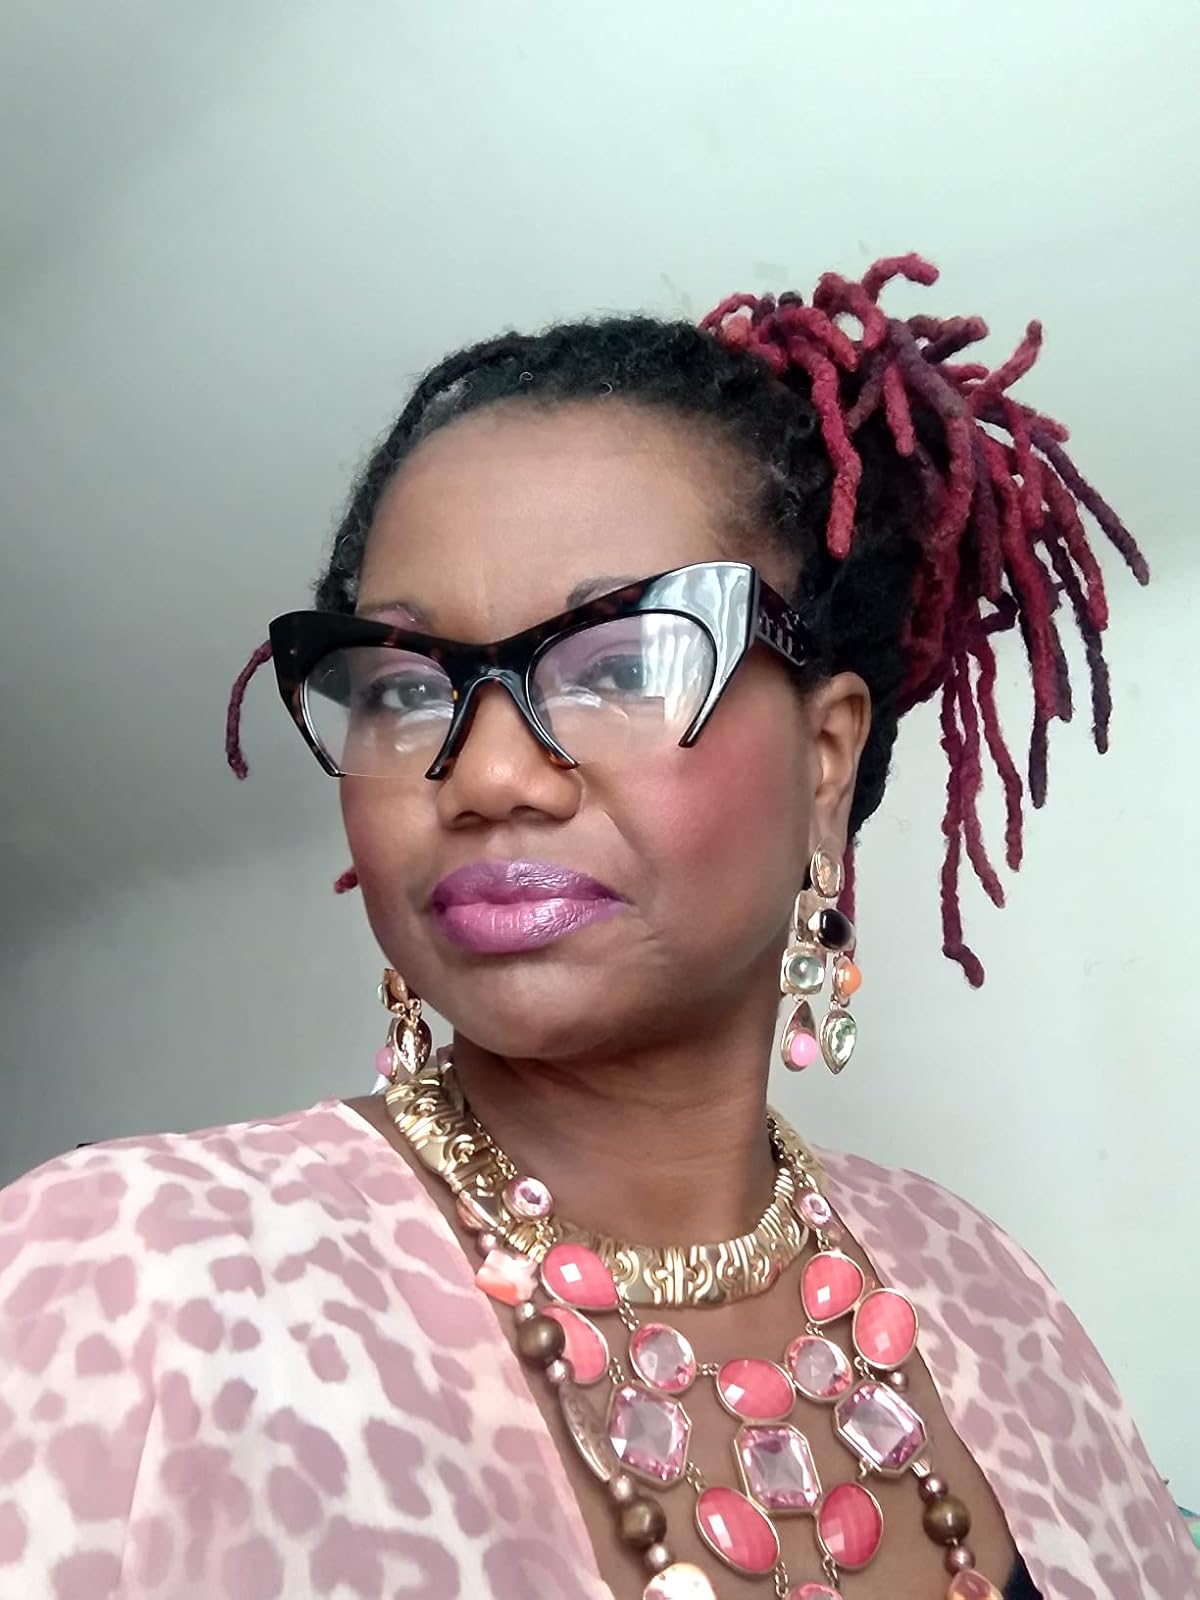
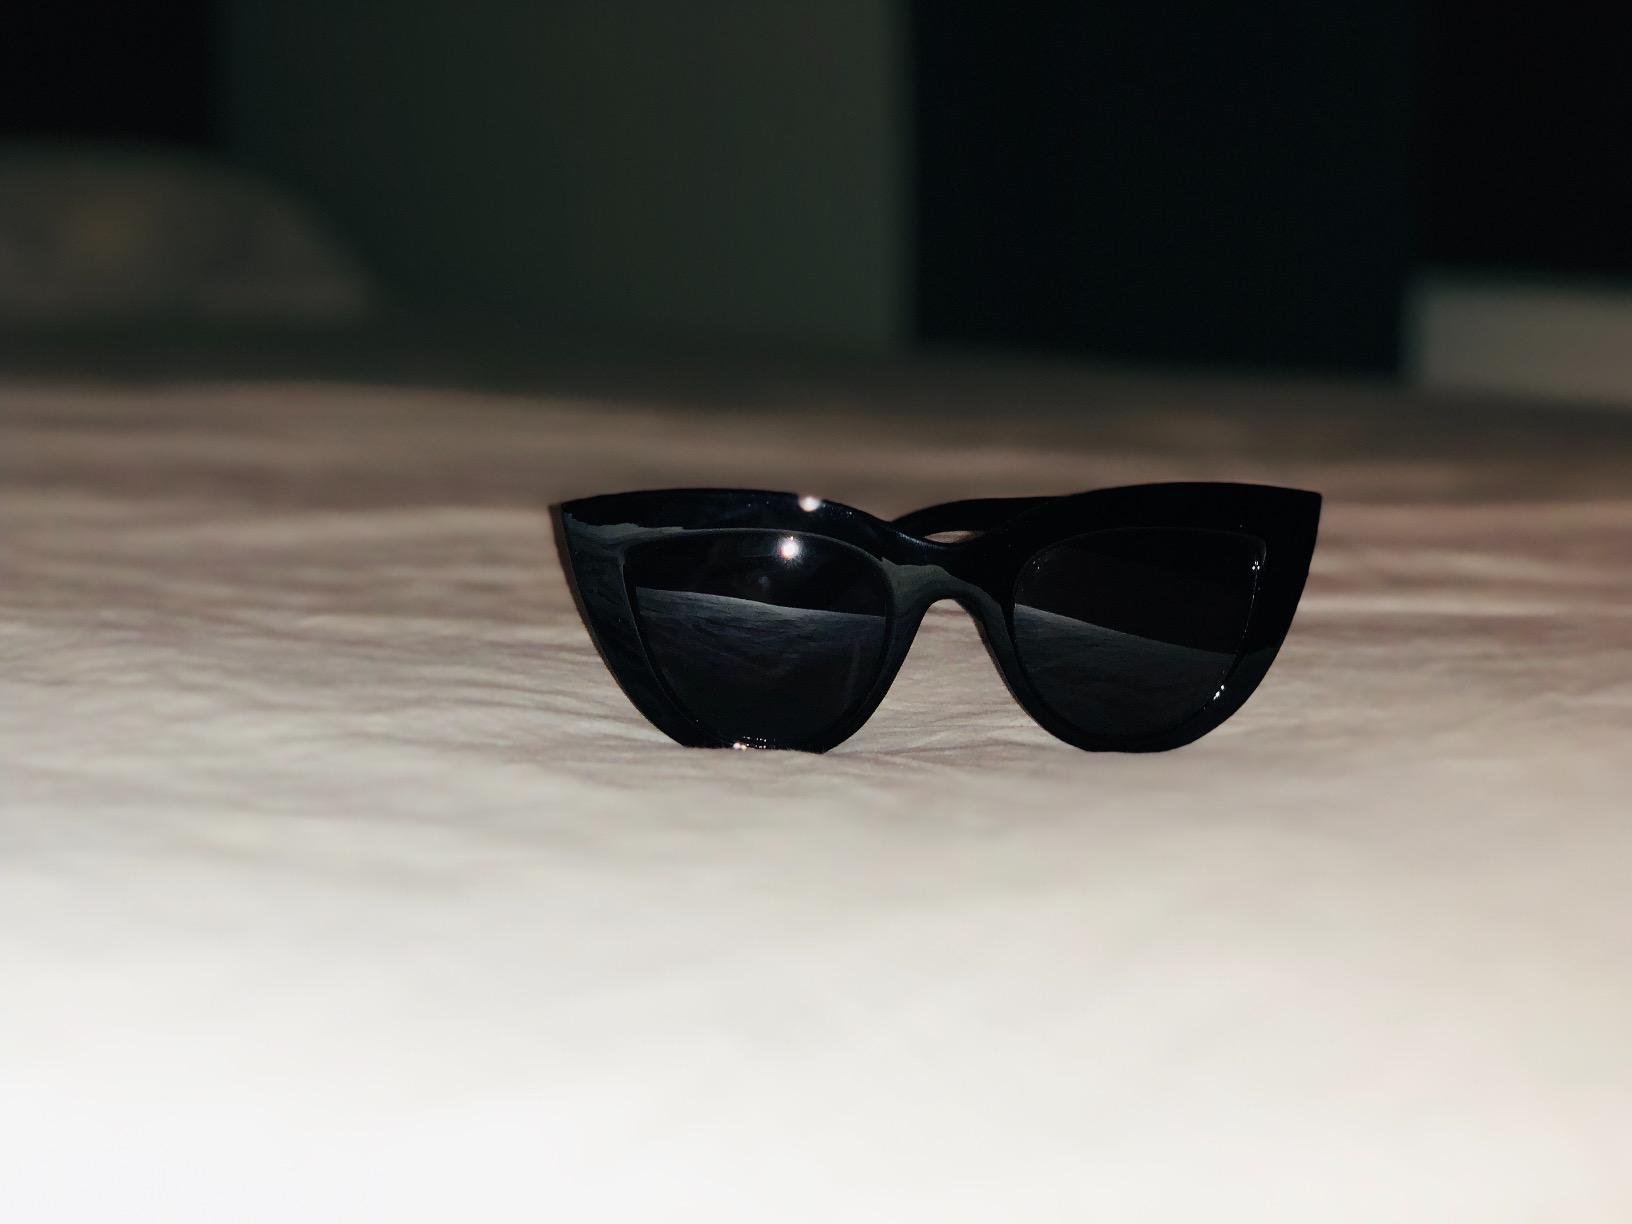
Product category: accessories_sunglasses
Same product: no